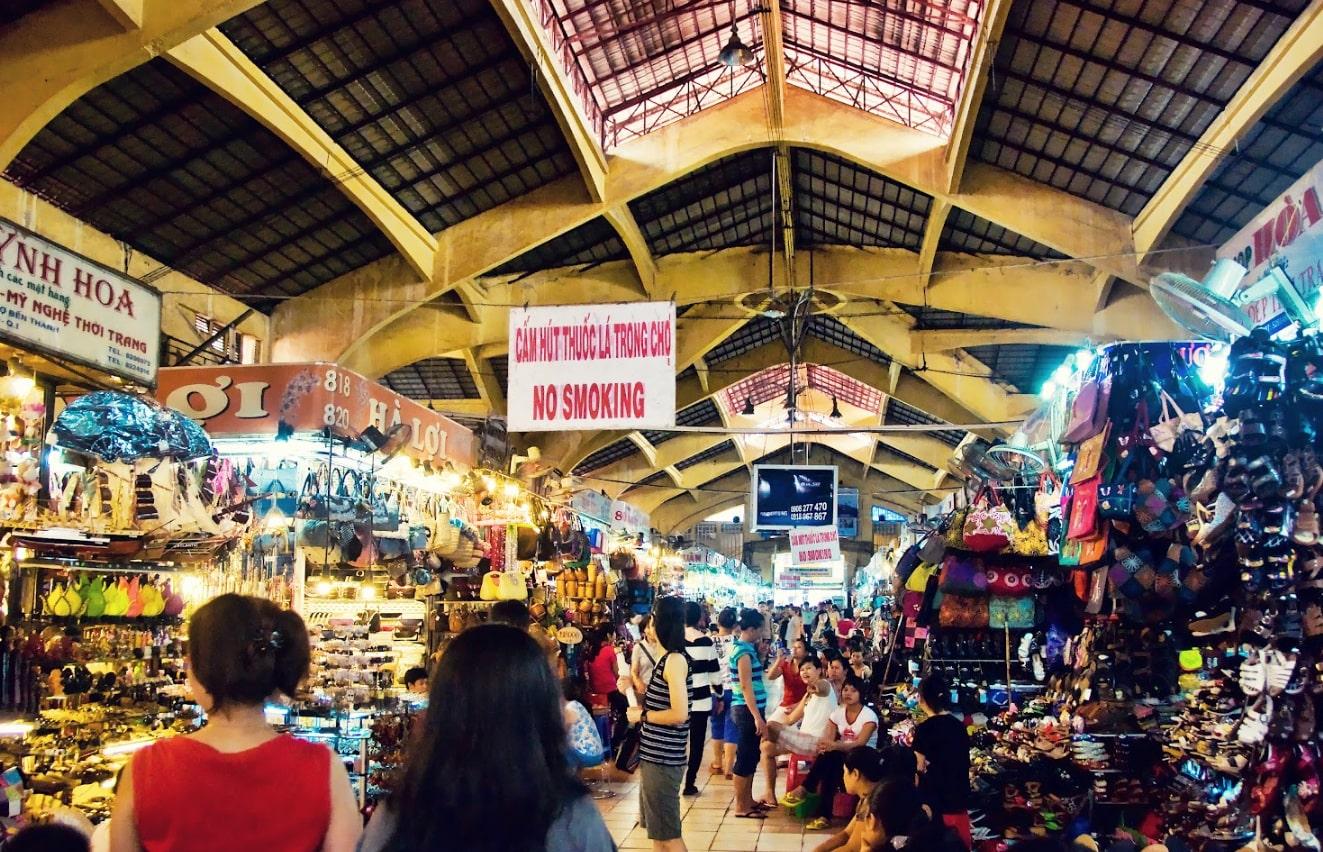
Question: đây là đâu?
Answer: chợ